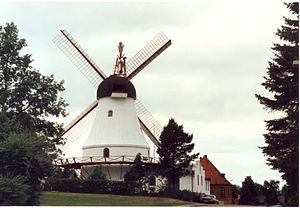
Vejle Vindmølle
Vejle vindmølle
Vejle Vindmølle er en tårnmølle af typen hollandsk vindmølle med galleri). Den ligger højt over byen og er omgivet af et beboelseskvarter. Fra møllens galleri er der udsigt over Vejle by, Grejsdalen, Vejle Fjord og Vejle Ådal.